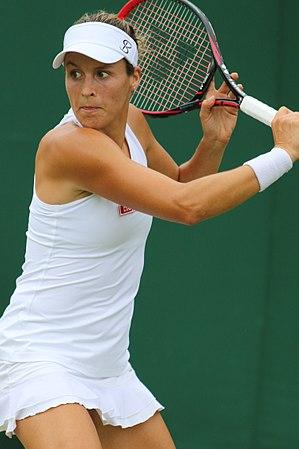
Tatjana Malek, née le 8 août 1987 à Bad Saulgau, est une joueuse de tennis allemande, professionnelle depuis 2006.